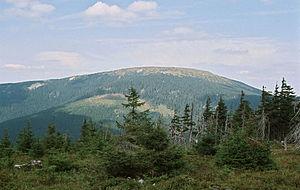
Le Králický Sněžník est une montagne des Sudètes orientales située à la frontière polono-tchèque.